Star Wars: The Fallen Star

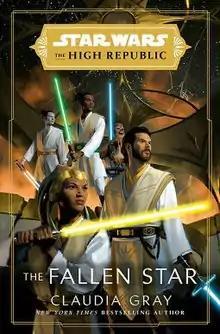

Star Wars: The High Republic: The Fallen Star is a novel written by Claudia Gray and is the final adult novel in the "" franchise's first phase, "Light of the Jedi." It is a direct sequel to and taking place 200 years before . It follows the continued conflict between the Jedi Order and the Nihil.